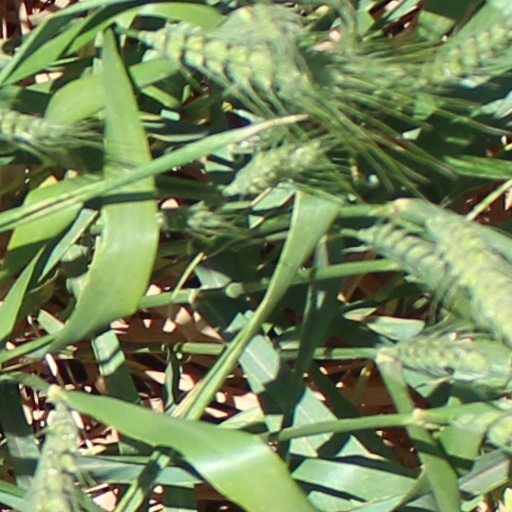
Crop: wheat